Lodi Methodist Church

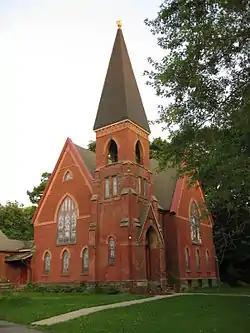
Lodi Methodist Church, August 2009

Lodi Methodist Church is a historic Methodist church located at Lodi in Seneca County, New York. It was constructed in 1880 and it consists of a main block with four steeply pitched gables, a corner bell tower, and a large single story rear wing. It is built of brick with a coursed stone foundation and water table. It was designed by noted church architect Warren H. Hayes (1847–1899).